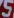
Number: 5